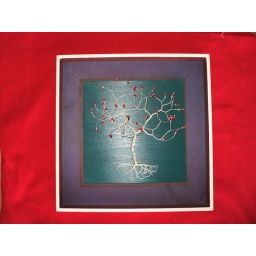
This the tree for my Daugther Liza Banguilan..silver in ruby red crystal beads.